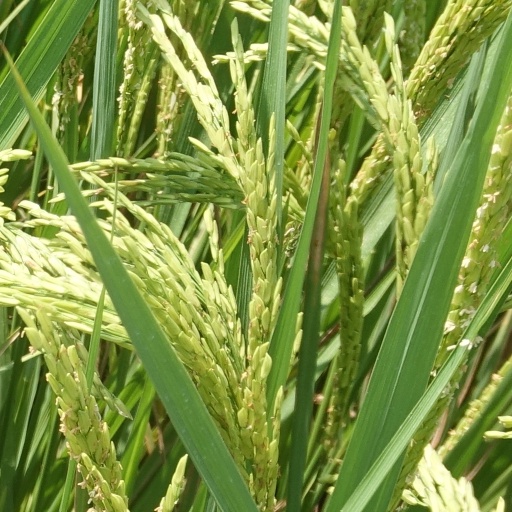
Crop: rice